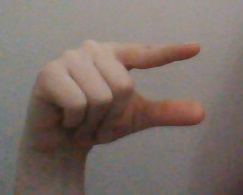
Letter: dal